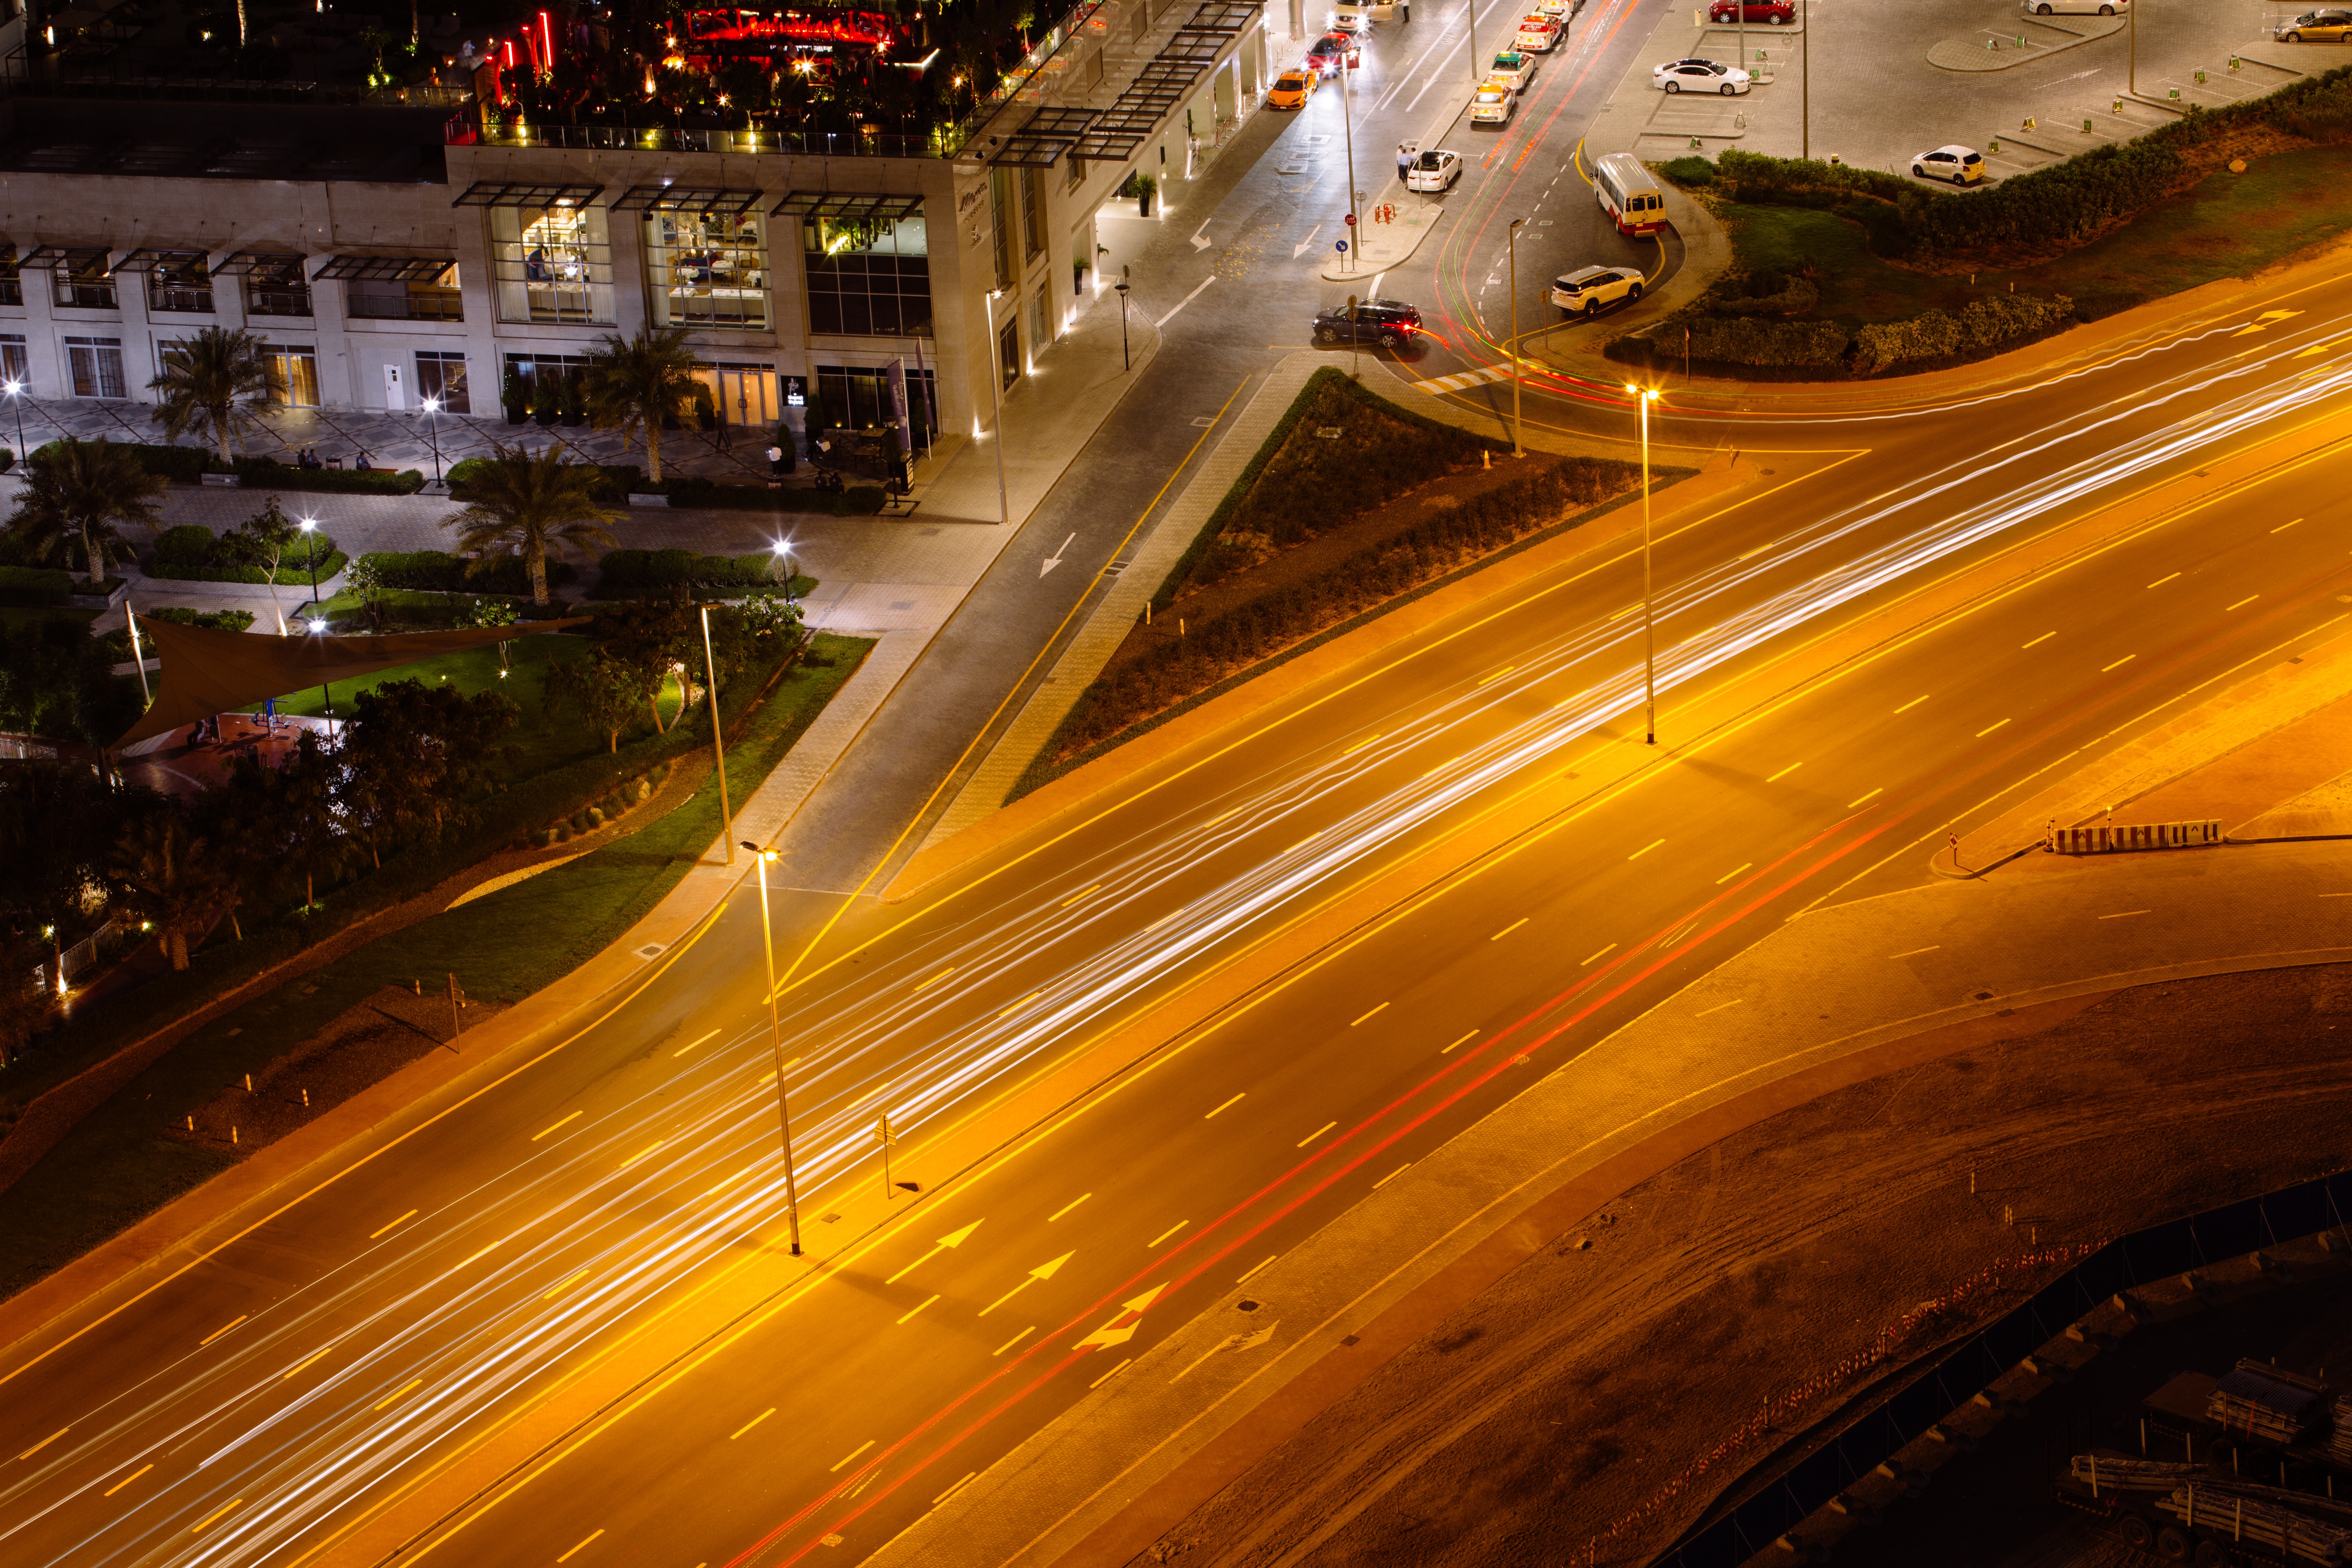
light, road, traffic, night, evening, reflection, lane, infrastructure